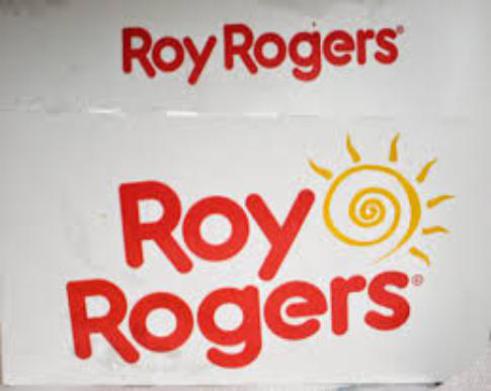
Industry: Food